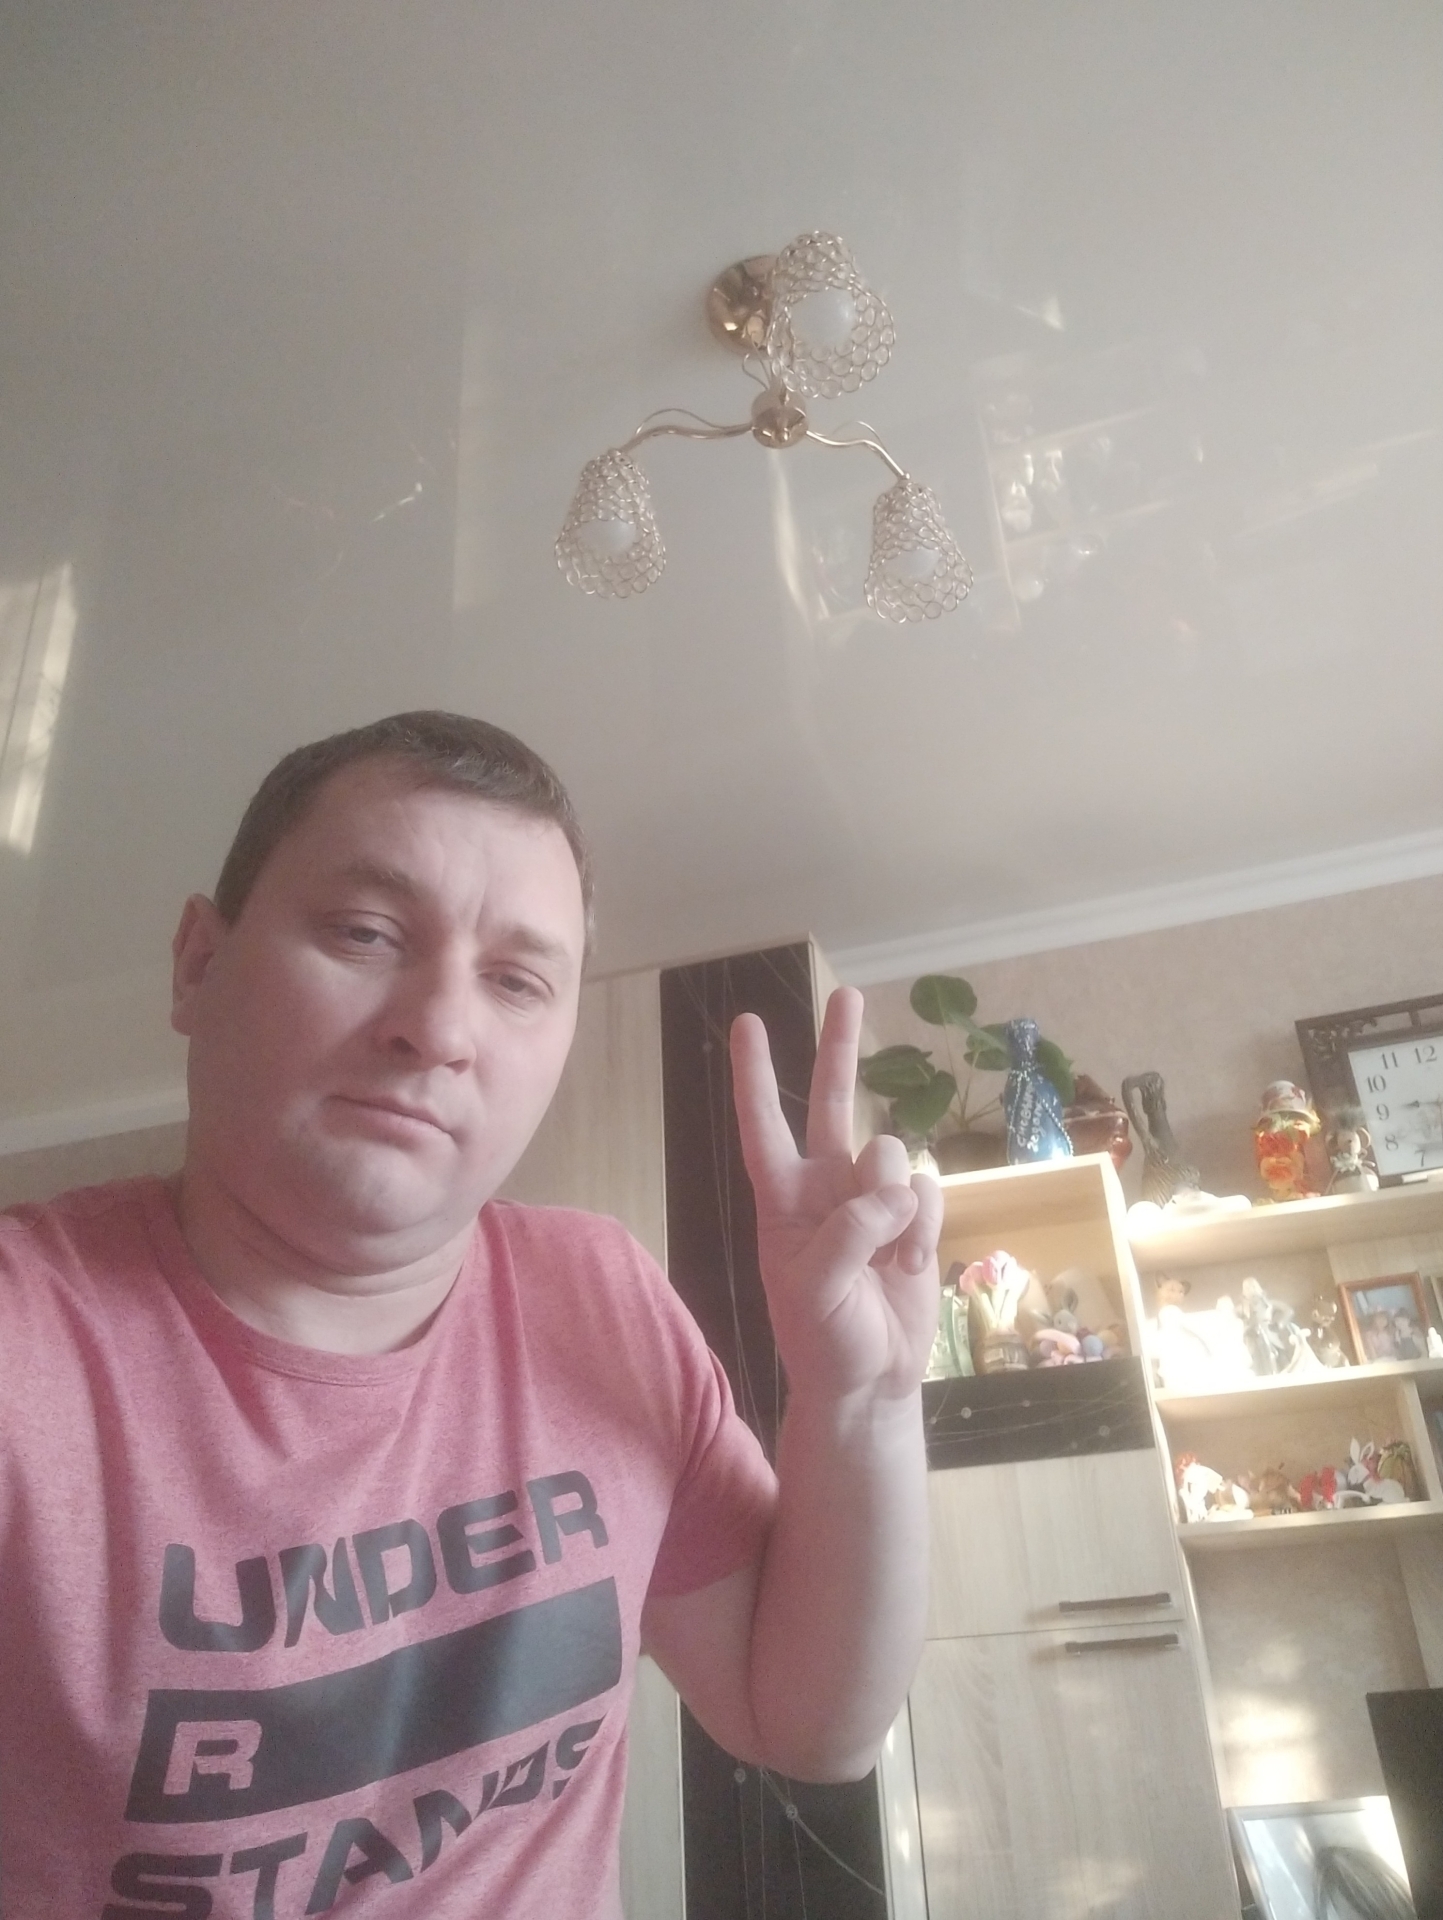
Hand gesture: peace